French ironclad Duguesclin

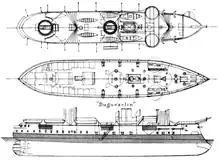
Profile, upper deck, and battery deck drawing of the "Vauban" class

The "Vauban" class of barbette ships was designed in the late 1870s as part of a naval construction program that began under the post-Franco-Prussian War fleet plan of 1872. At the time, the French Navy categorized its capital ships as high-seas ships for the main fleet, station ironclads for use in the French colonial empire, and smaller coastal defense ships. The "Vauban" class was intended to serve in the second role, and they were based on the high-seas ironclad , albeit a scaled-down version. Unlike their wooden-hulled predecessors of the , "Duguesclin" and adopted composite steel and iron construction for their hulls.